Somerton TARDIS

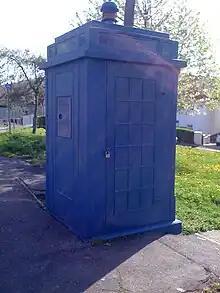
Somerton TARDIS, Newport, 2023

The Somerton TARDIS is a police box on Acacia Avenue beside the B4237 road (Chepstow Road) in the Somerton area of Newport, South Wales. This police box is the only remaining one of four that were in Newport. It is a Grade II listed building.